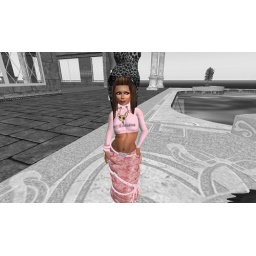
Our sweet Roula....she exudes color in a dull black &amp;amp; white world.